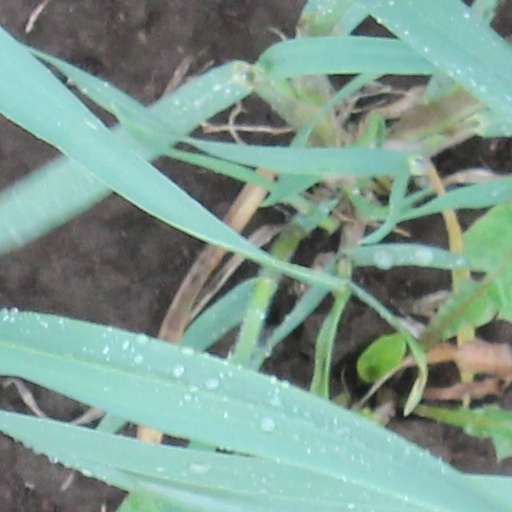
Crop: wheat